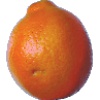
Label: tangelo